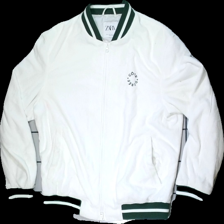
View: front
Type: Jacket
Category: Ladies
Brand: Zara
Colors: White, Green
Material: 90% cotton, 10% cont?
Pattern: Striped
Cut: Regular
Size: M
Stains: Minor
Price range: <50
Recommended usage: Export